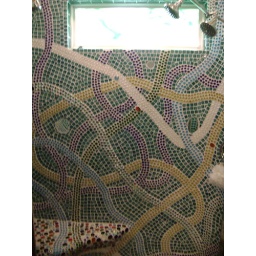
Yes, we named the shower. Too bad you can't see the glass in the window clearly.